"Weird Al" Yankovic

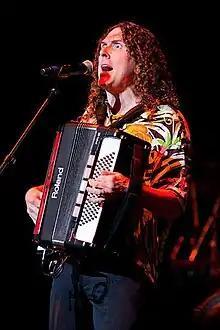
Yankovic performing in 2011

Yankovic released his second album ""Weird Al" Yankovic in 3-D" in 1984. The first single "Eat It", a parody of the Michael Jackson song "Beat It", became popular, thanks in part to the music video, a shot-for-shot parody of Jackson's "Beat It" music video, and what Yankovic sarcastically described as his "uncanny resemblance" to Jackson. Yankovic said he felt he had become an overnight success once the video for "Eat It" aired on MTV, as both the song and video, as well as Jackson's approval for the parody, drew attention to him from other musicians and made it easier for him to obtain permissions to use others' songs. "Eat It" was also aided by the first of Yankovic's "Al TV" specials that aired on MTV on April 1, 1984, the network looking to Yankovic's rising popularity to help fill its programming time. Peaking at No. 12 on the "Billboard" Hot 100 on April 14, 1984, "Eat It" remained Yankovic's highest-charting single until "White & Nerdy" placed at No. 9 in October 2006. In Canada, "Eat It" reached No. 5.